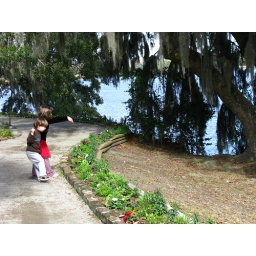
throwing rocks in the river